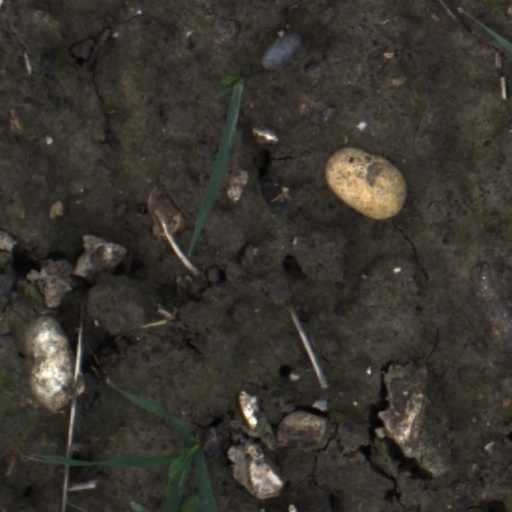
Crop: wheat